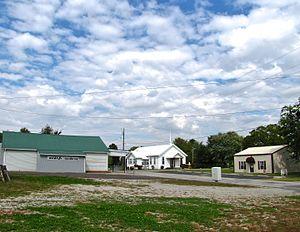
Mitchellville est une municipalité américaine située dans le comté de Sumner au Tennessee.